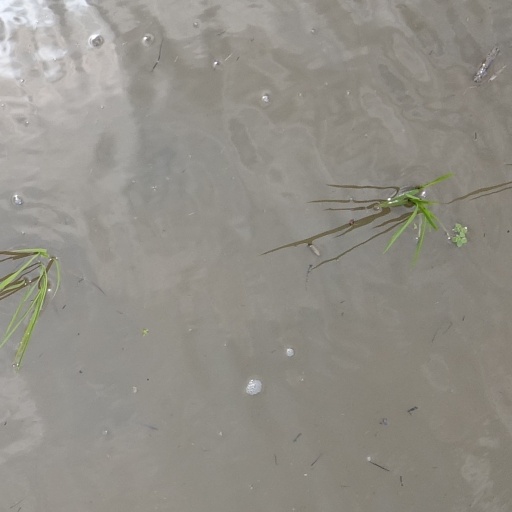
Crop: rice